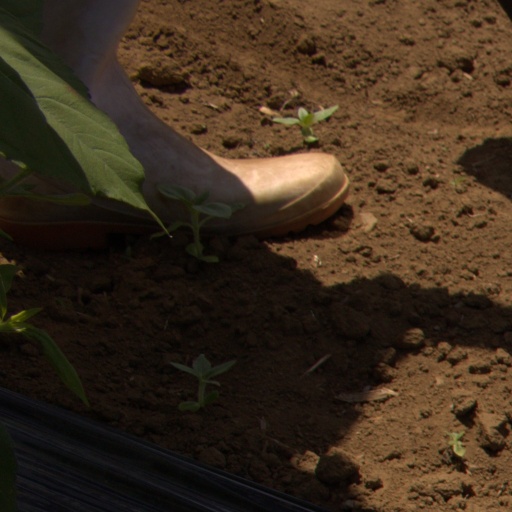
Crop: Jerusalem artichoke